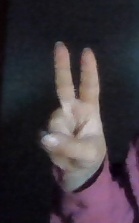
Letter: taa